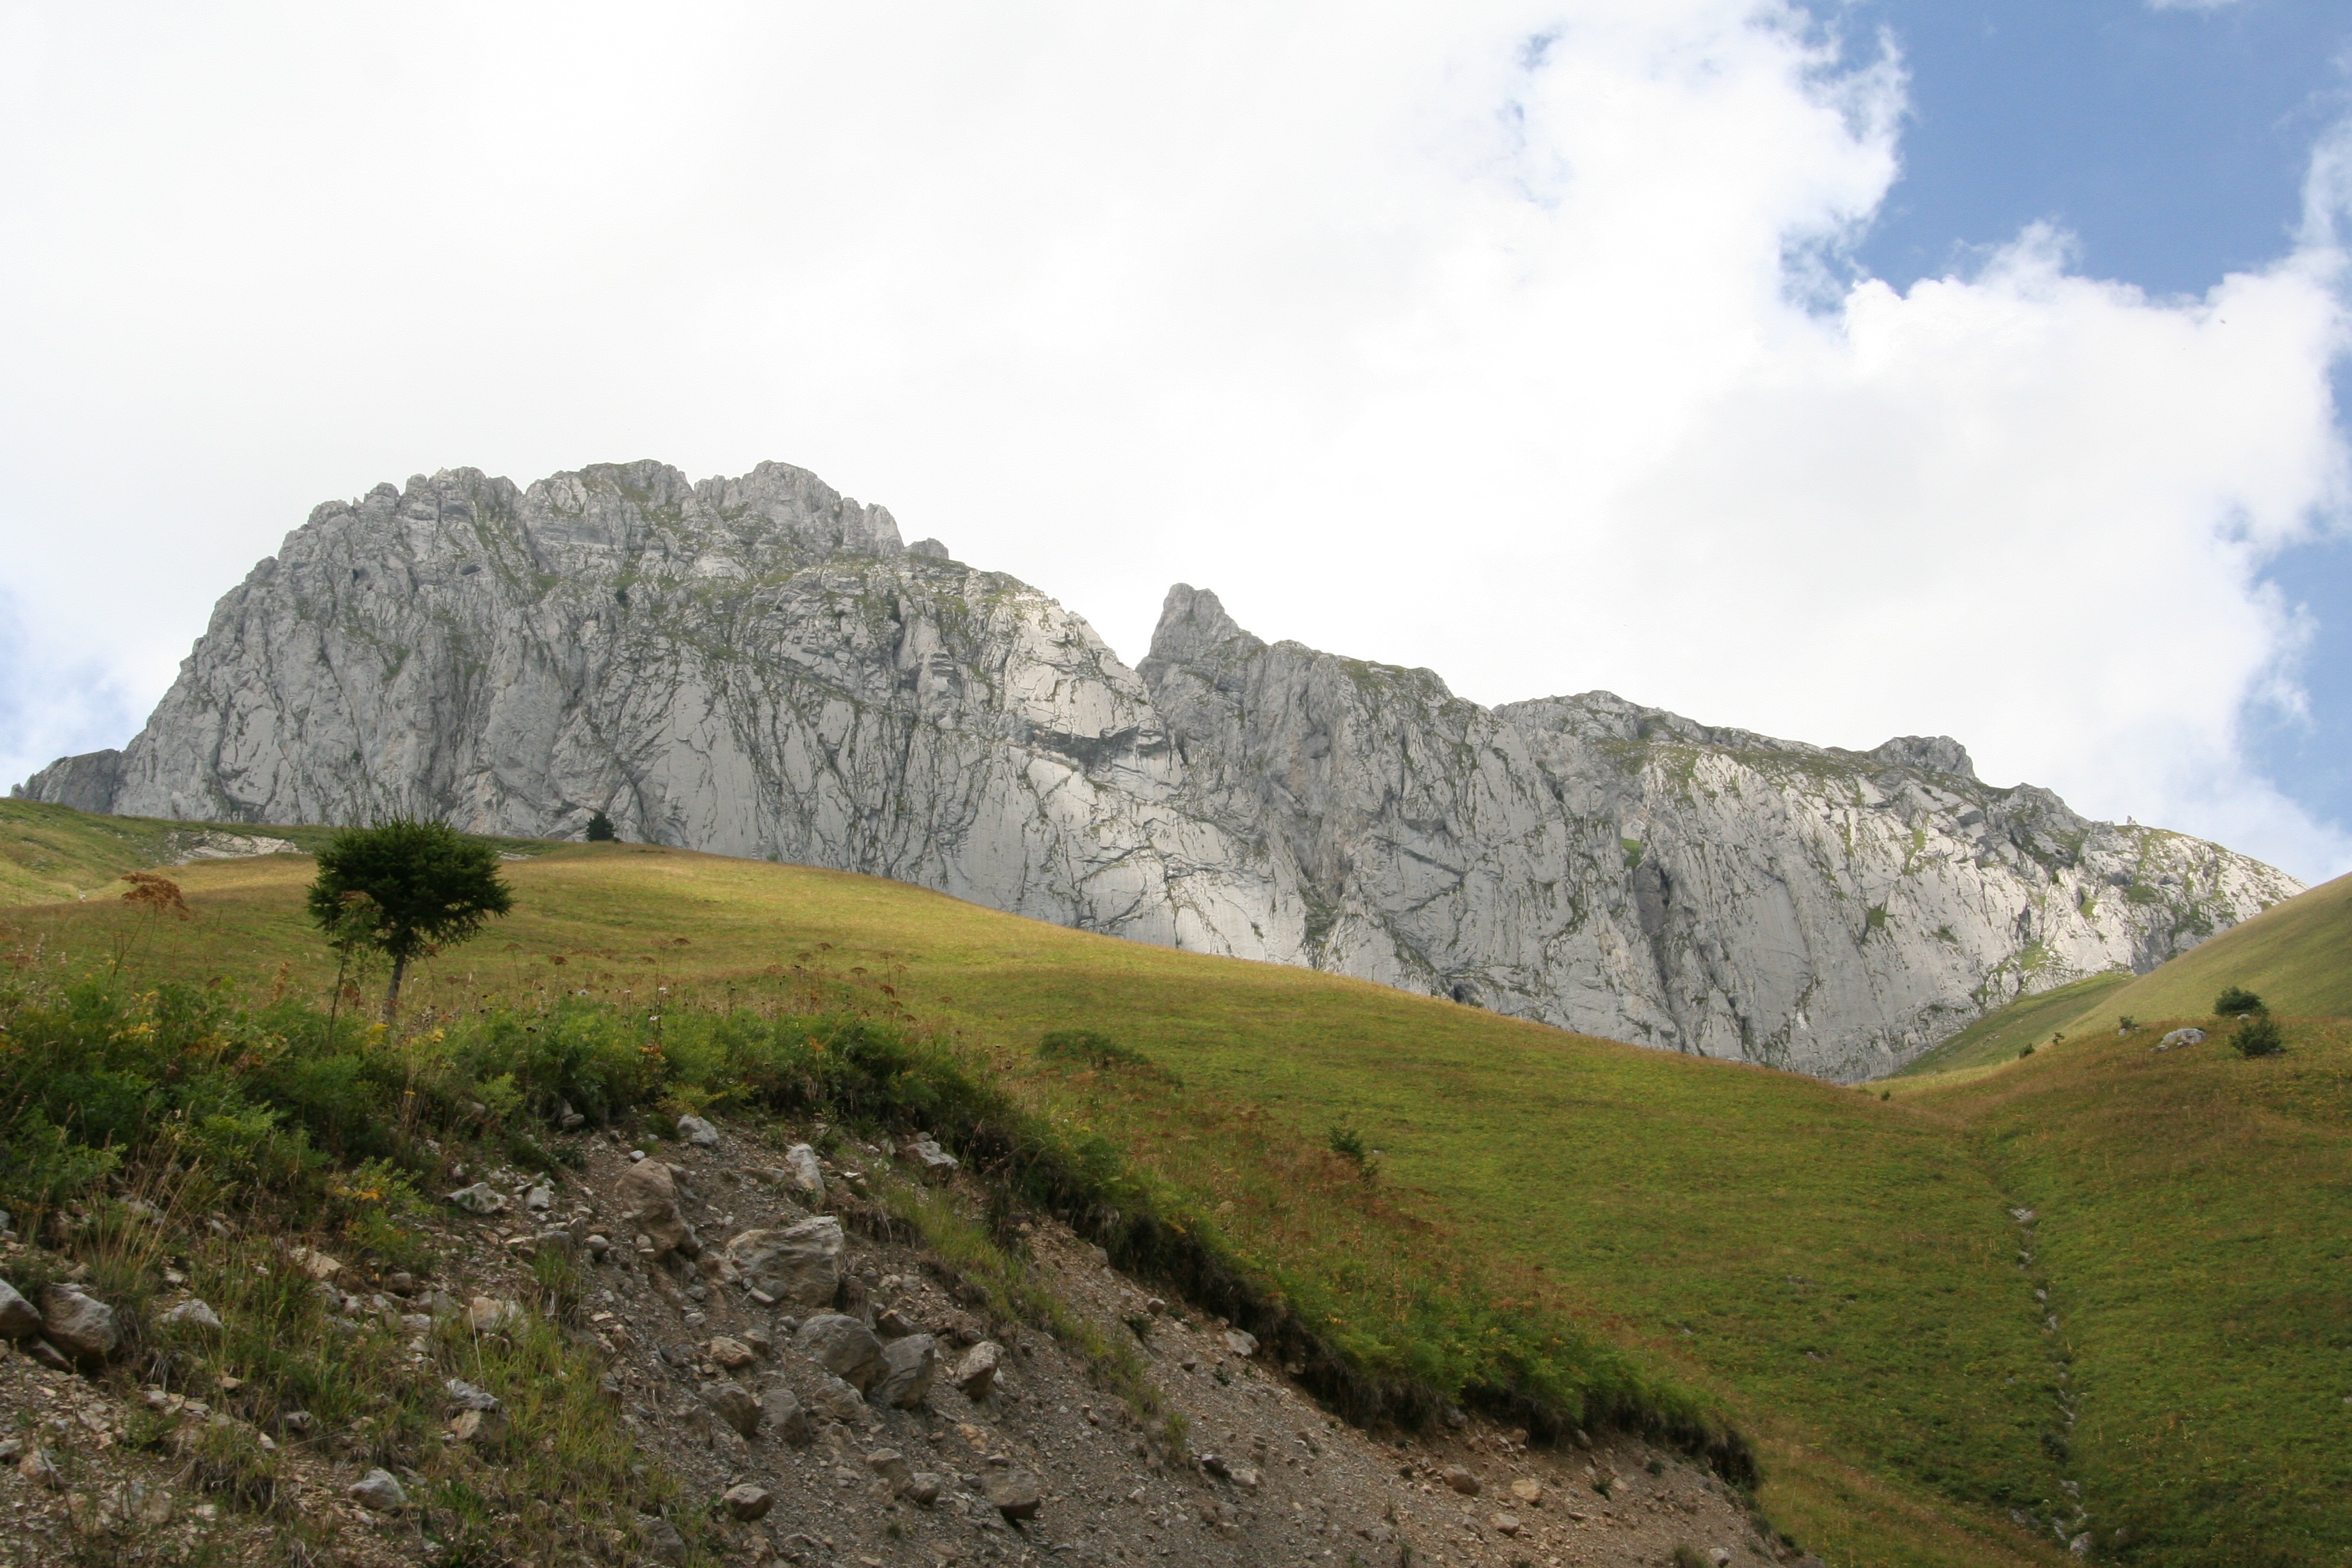
landscape, rock, walking, mountain, sky, hill, adventure, valley, mountain range, cliff, highland, terrain, ridge, summit, geology, alps, badlands, plateau, fell, loch, landform, mountain pass, rando, geographical feature, mountainous landforms